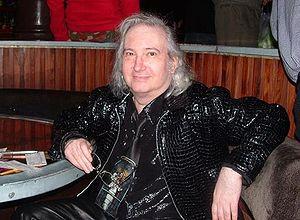
Jim Steinman, né le 1ᵉʳ novembre 1947 à Claremont ou New York, est un compositeur américain de musique rock et de comédies musicales.